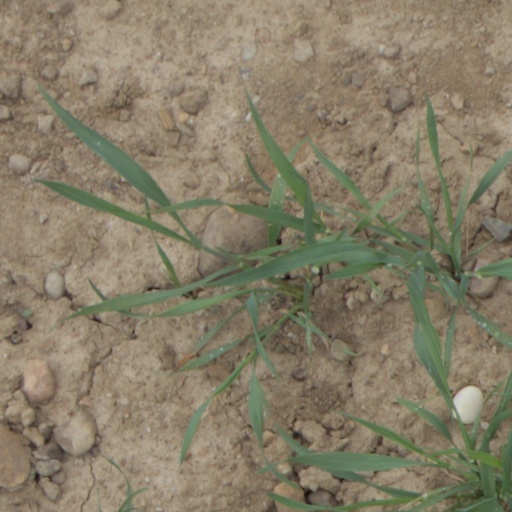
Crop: wheat